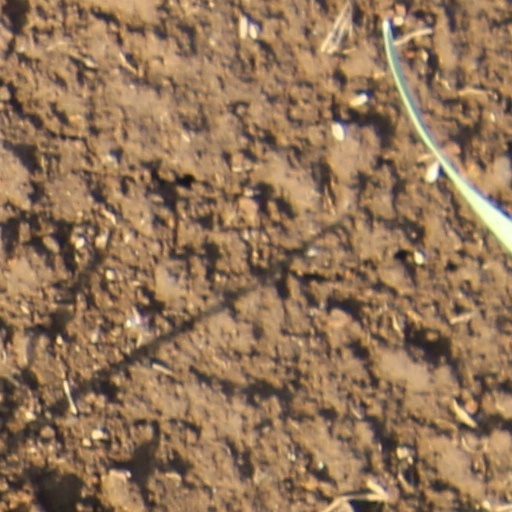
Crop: wheat